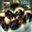
Label: cra